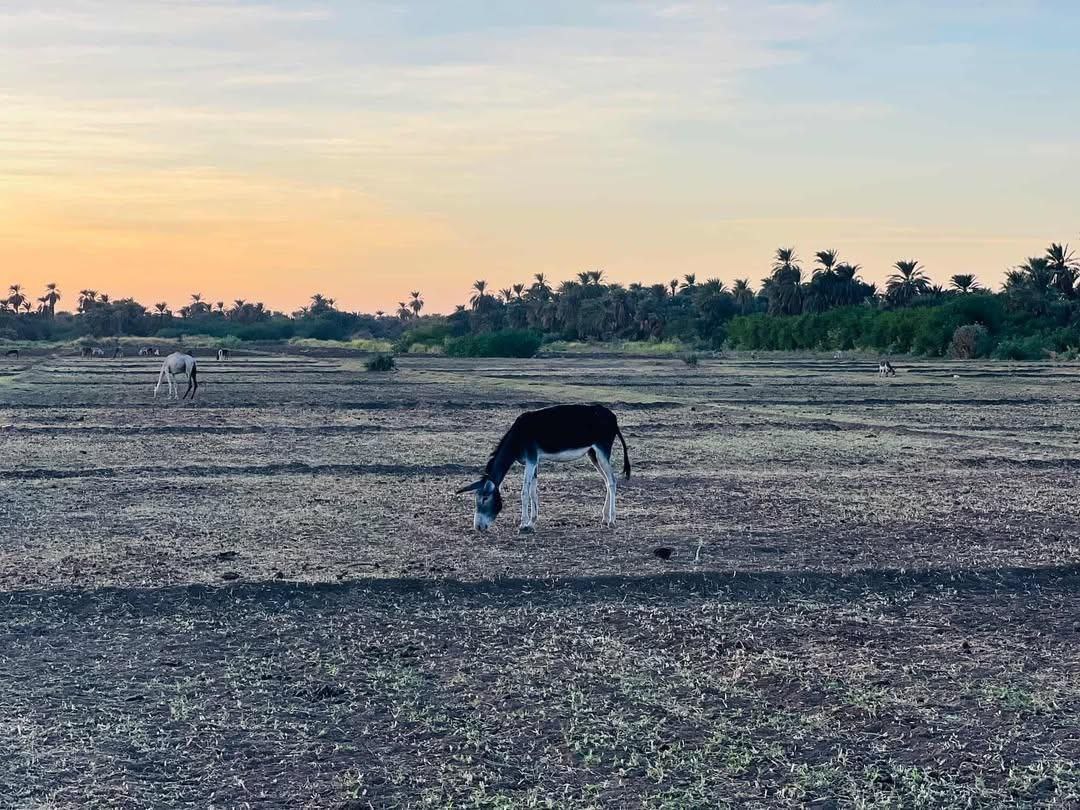
الوصف بالفصحى: حقل زراعي تحيط به أشجار النخيل مع حمار يرعى بين المزروعات
الوصف بالعامية السودانية: حقل زراعي في الشمالية، شجر نخيل كتير وحمار قاعد ياكل في العشب وسط الزرع
التصنيف: Agriculture & Livestock
التصنيف الفرعي: Animal herding